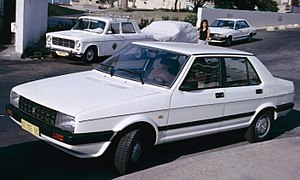
Seat / Modeller
SEAT, S.A. er en spansk bilproducent med hovedsæde i Martorell nær Barcelona. Virksomheden blev grundlagt 9. maj 1950 af Instituto Nacional de Industria, et statsejet industri-holdingselskab.